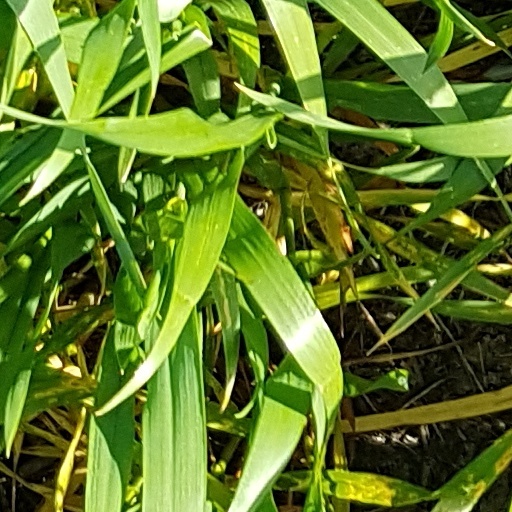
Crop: wheat